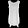
Label: Shirt